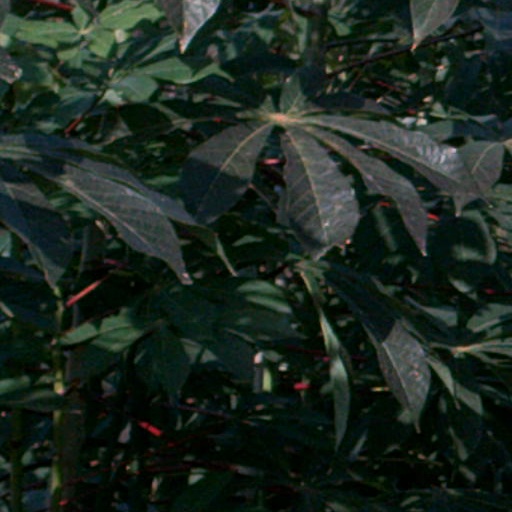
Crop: cassava